Rainbow Street

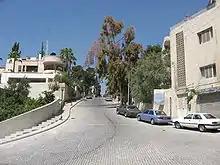
Rainbow Street winds up through Jabal Amman

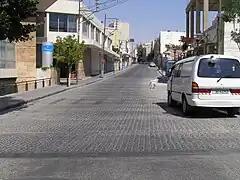
Rainbow Street from the 1st Circle end

Rainbow Street (Arabic: شارع الرينبو), originally named Abu Bakr al Siddiq street, is a public space in the historic area of Jabal Amman, near the center of downtown Amman, Jordan.